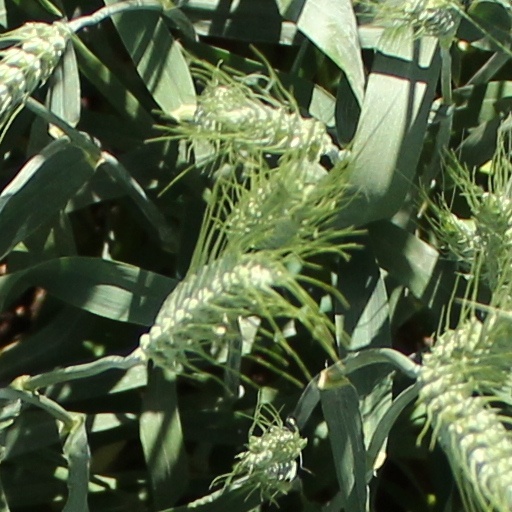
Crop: wheat